Rémi Mathis

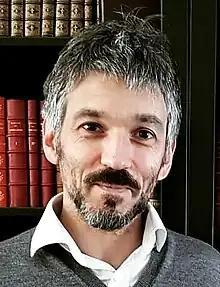
Mathis in 2021

Rémi Mathis (born 20 November 1982) is a French historian and curator. He was president of Wikimedia France from 2011 to 2014.